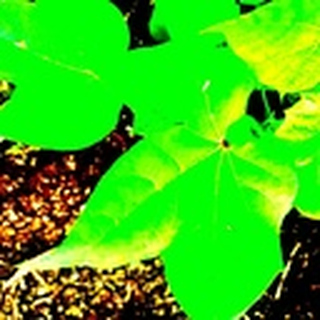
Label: healthy_cotton